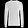
Label: Shirt